128th Light Anti-Aircraft Regiment, Royal Artillery

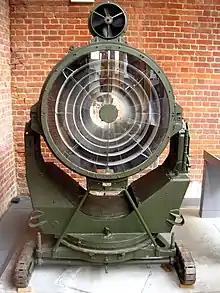
90 cm 'Projector Anti-Aircraft', displayed at Fort Nelson, Hampshire.

87th Searchlight Regiment (87th S/L Rgt) was created during the rapid expansion of AA defences during The Blitz. Regimental Headquarters (RHQ) was formed at Burnley in Lancashire on 23 January 1941 and it was allocated four S/L batteries numbered 529, 532, 533 and 534. The batteries came from different training regiments, where each had been formed on 14 November around a cadre of experienced men drawn from an existing S/L regiment: